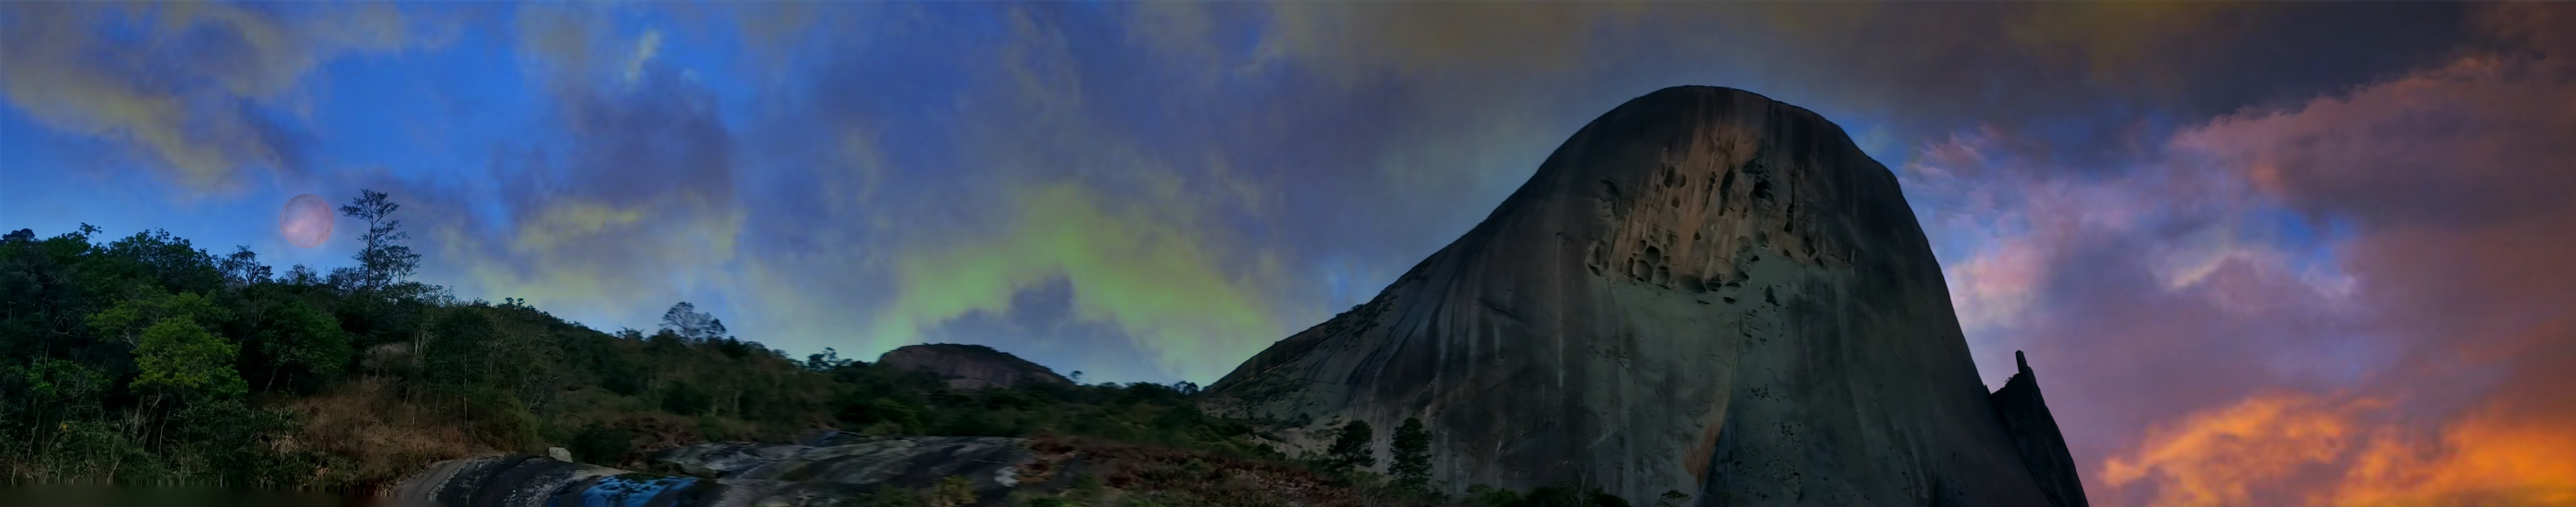
blue, stone, sky, nature, mountainous landforms, highland, mountain, natural landscape, atmospheric phenomenon, hill, wilderness, mountain range, atmosphere, cloud, geological phenomenon, landscape, fell, ridge, rock, national park, valley, meteorological phenomenon, night, space, horizon, terrain, aurora